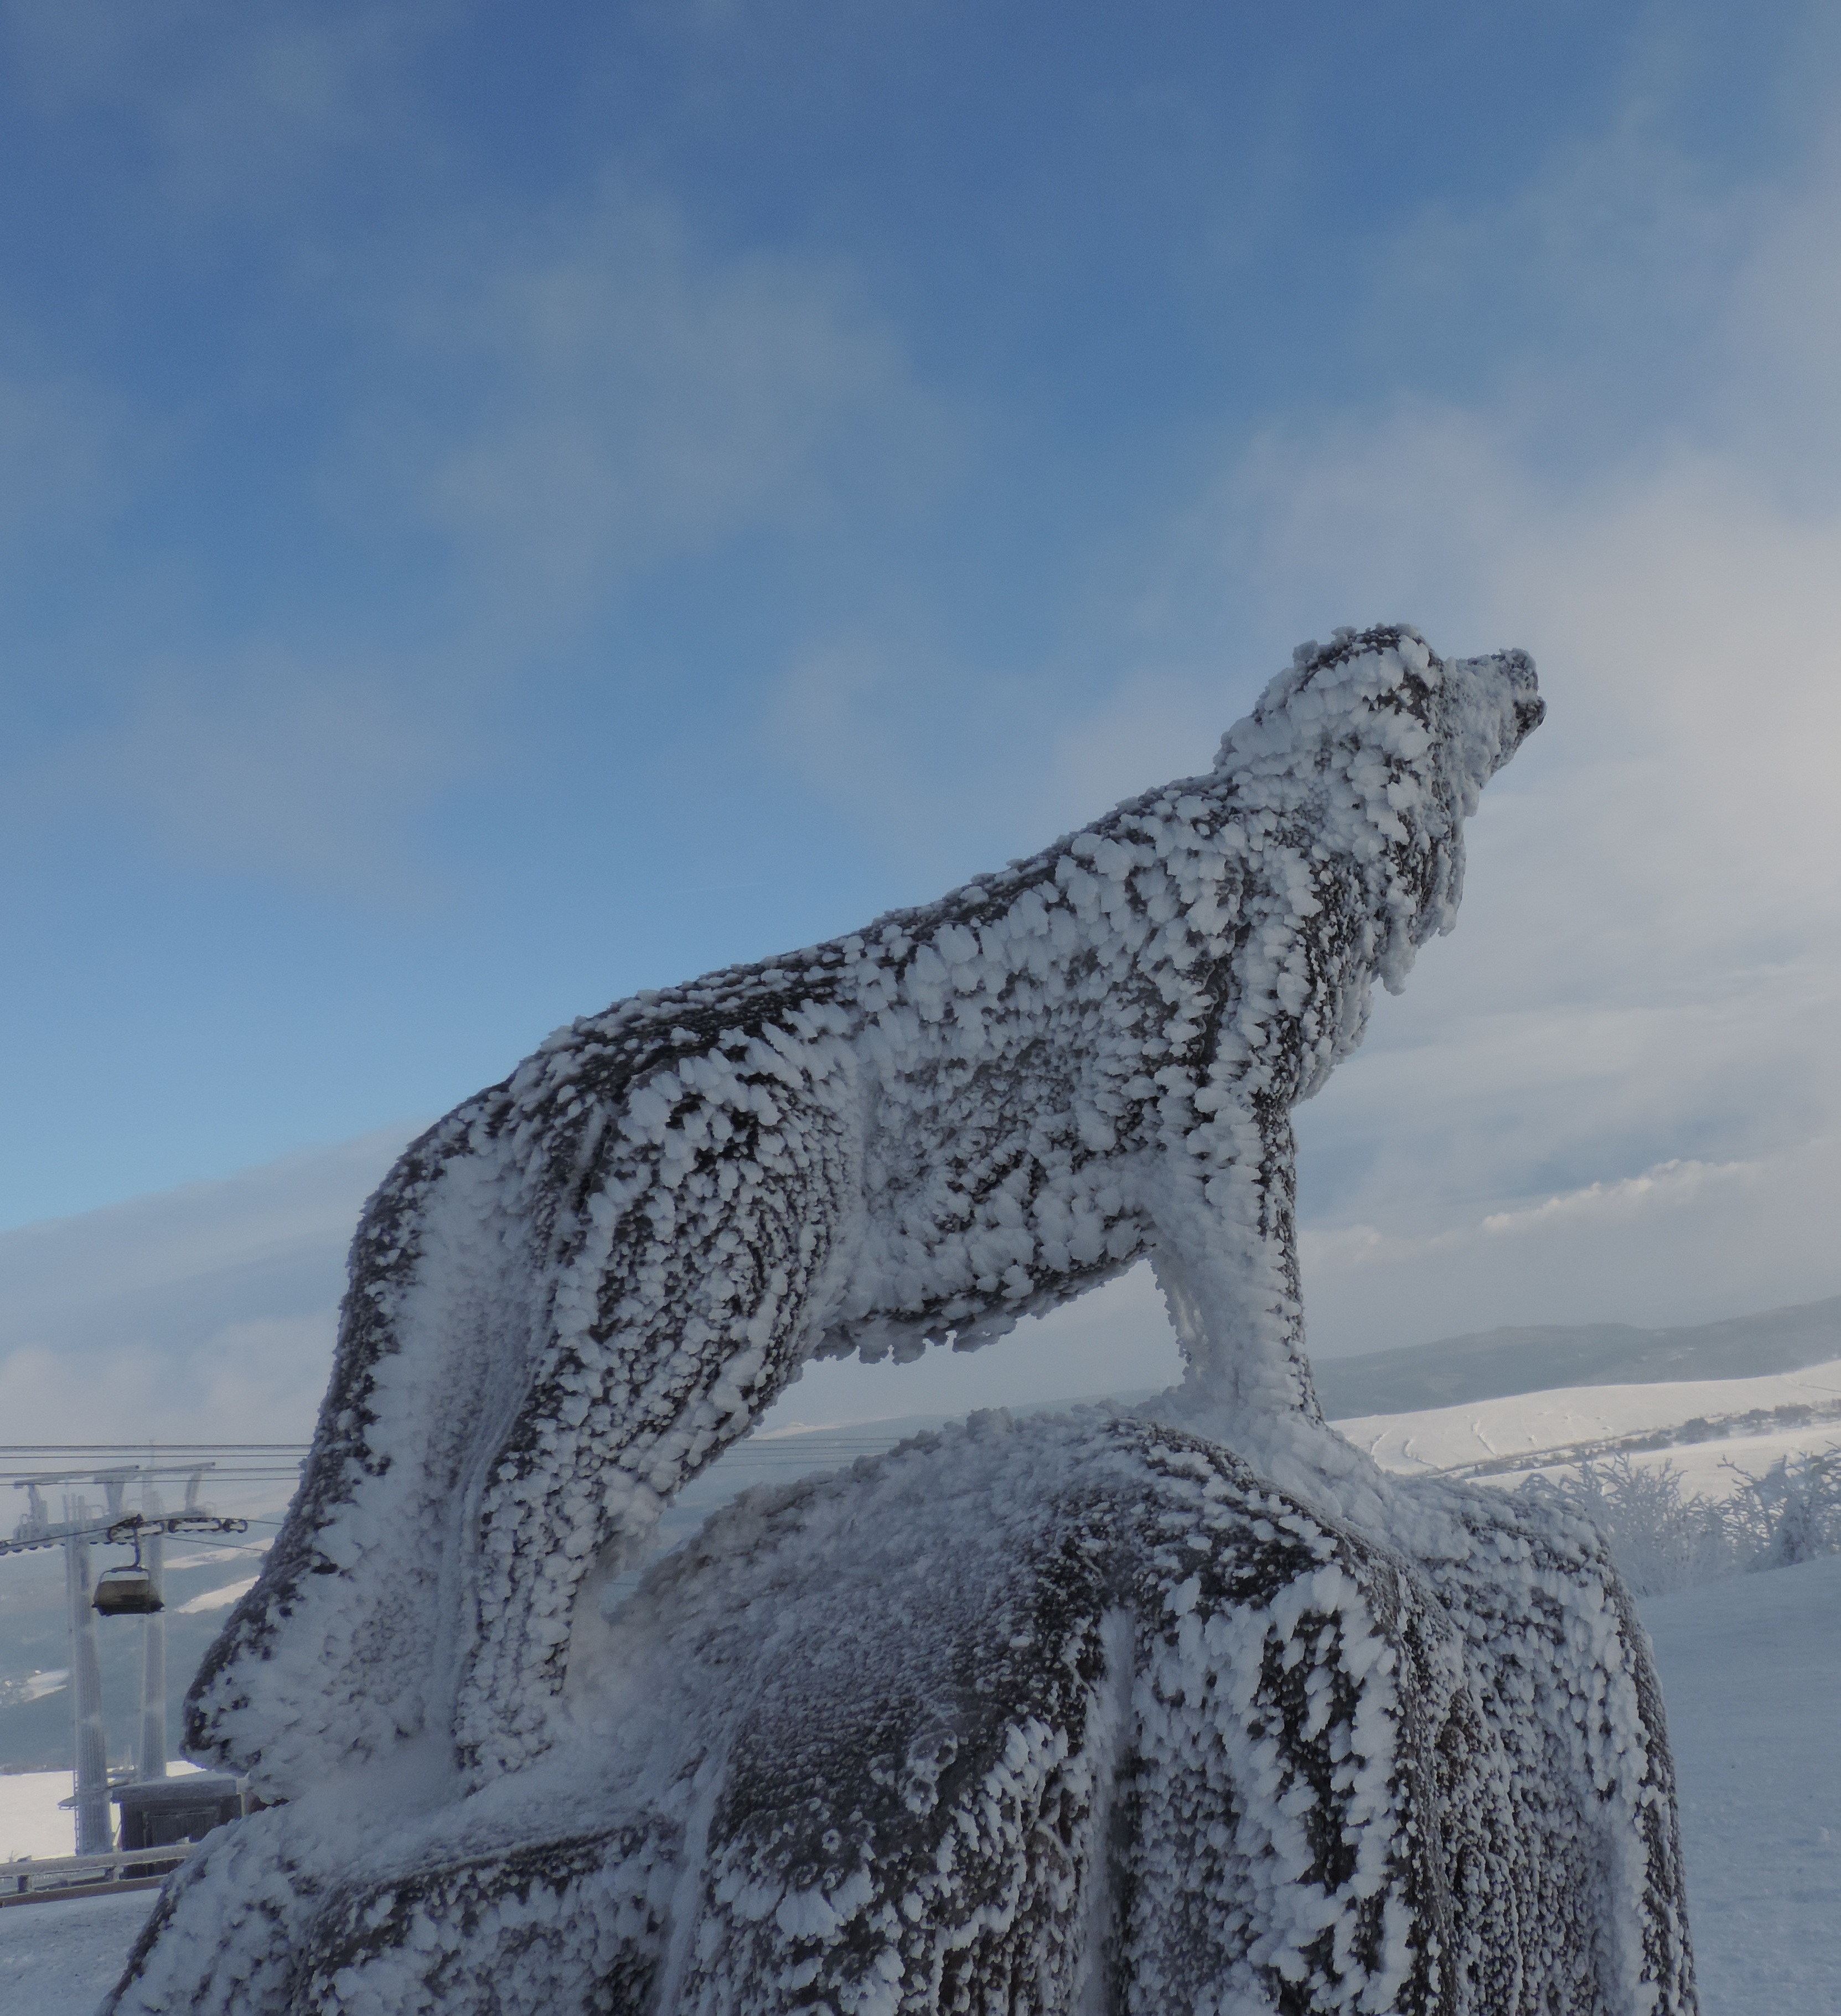
snow, winter, statue, ice, weather, wolf, season, sculpture, art, freezing, fichtelberg